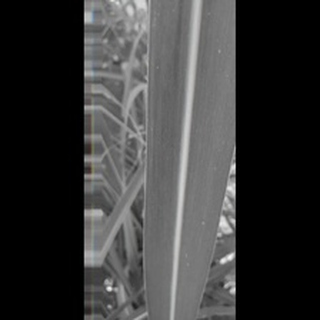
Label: healthy_sugarcane